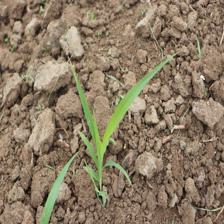
Label: Sorghum